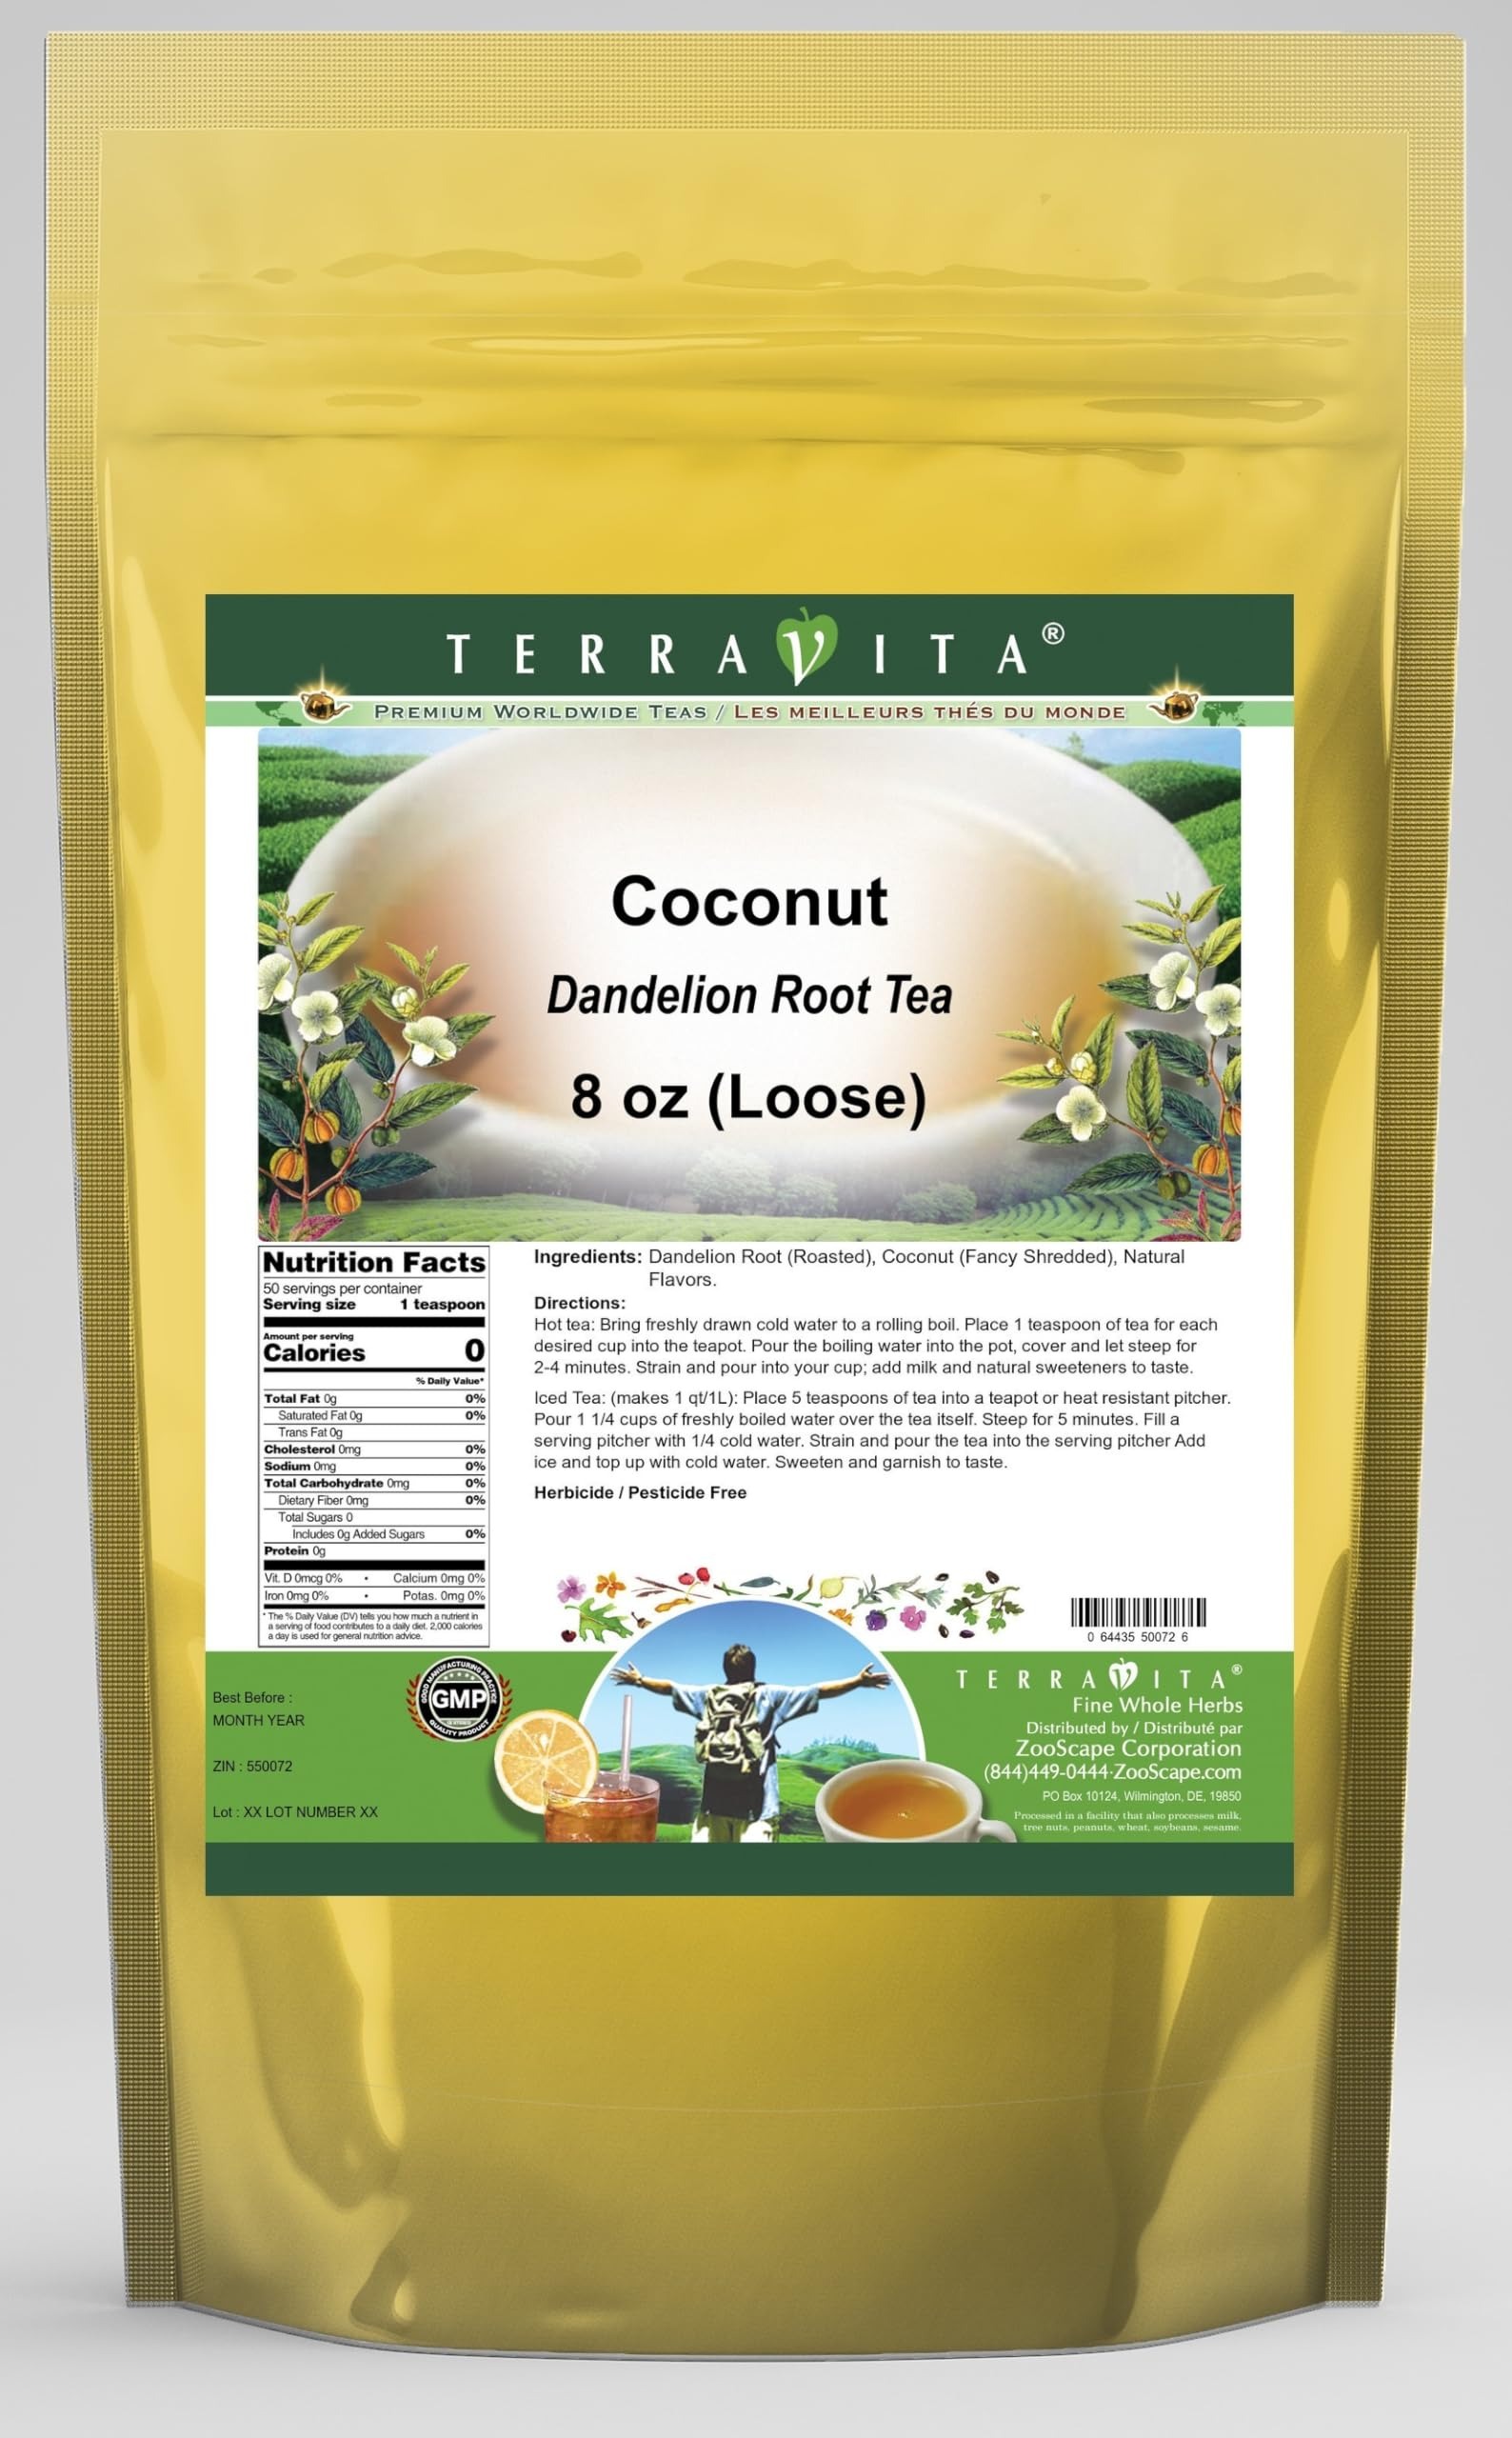
Item Name: Coconut Dandelion Root Tea (Loose) (8 oz, ZIN: 550072) - 3 Pack
Bullet Point 1: Our Coconut Dandelion Root tea is a delicious naturally flavored Dandelion Root coffee substitute with Coconut that you will enjoy relaxing with anytime! The natural and caffeine-free Coconut taste is delicious! - Ingredients: Dandelion Root, Coconut and Natural Coconut Flavor.
Bullet Point 2: No fillers.
Bullet Point 3: Manufacturer: TerraVita
Bullet Point 4: Size: 8 oz
Bullet Point 5: Loose Leaf Dandelion Root Tea - Packed in a convenient upright pouch!
Product Description: Our Coconut Dandelion Root tea is a delicious naturally flavored Dandelion Root coffee substitute with Coconut that you will enjoy relaxing with anytime! The natural and caffeine-free Coconut taste is delicious! - Ingredients: Dandelion Root, Coconut and Natural Coconut Flavor. - Hot tea brewing method: Bring freshly drawn cold water to a rolling boil. Place 1 teaspoon of tea for each desired cup into the teapot. Pour the boiling water into the pot, cover and let steep for 2-4 minutes. Strain and pour into your cup; add milk and natural sweeteners to taste. - Iced tea brewing method: (to make 1 liter/quart): Place 5 teaspoons of tea into a teapot or heat resistant pitcher. Pour 1 1/4 cups of freshly boiled water over the tea itself. Steep for 5 minutes. Fill a serving pitcher with 1/4 cold water. Strain and pour the tea into the serving pitcher Add ice and top up with cold water. Sweeten and garnish to taste. - TerraVita is an exclusive line of premium-quality, natural source products that use only the finest, purest and most potent ingredients found around the world. TerraVita is hallmarked by the highest possible standards of purity, potency, stability and freshness. All of our products are prepared with the highest elements of quality control, from raw materials through the entire manufacturing process, up to and including the moment that the bottles or bags are sealed for freshness and shipped out to you. Our highest possible standards are certified by independent laboratories and backed by our personal guarantee. - TerraVita exists to meet and ensure your family's health and wellness without the harmful effects of chemicals and health products. We strive to make all of our products affordable and reliable and are constantly searching the market to maintain our affo
Value: 24.0
Unit: Ounce

Price: 93.46